Yasmin Rehman

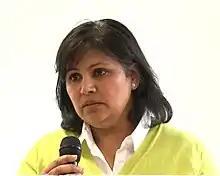
portrait in 2016

Yasmeen Rehman is a Pakistani politician who served as member of the National Assembly of Pakistan.